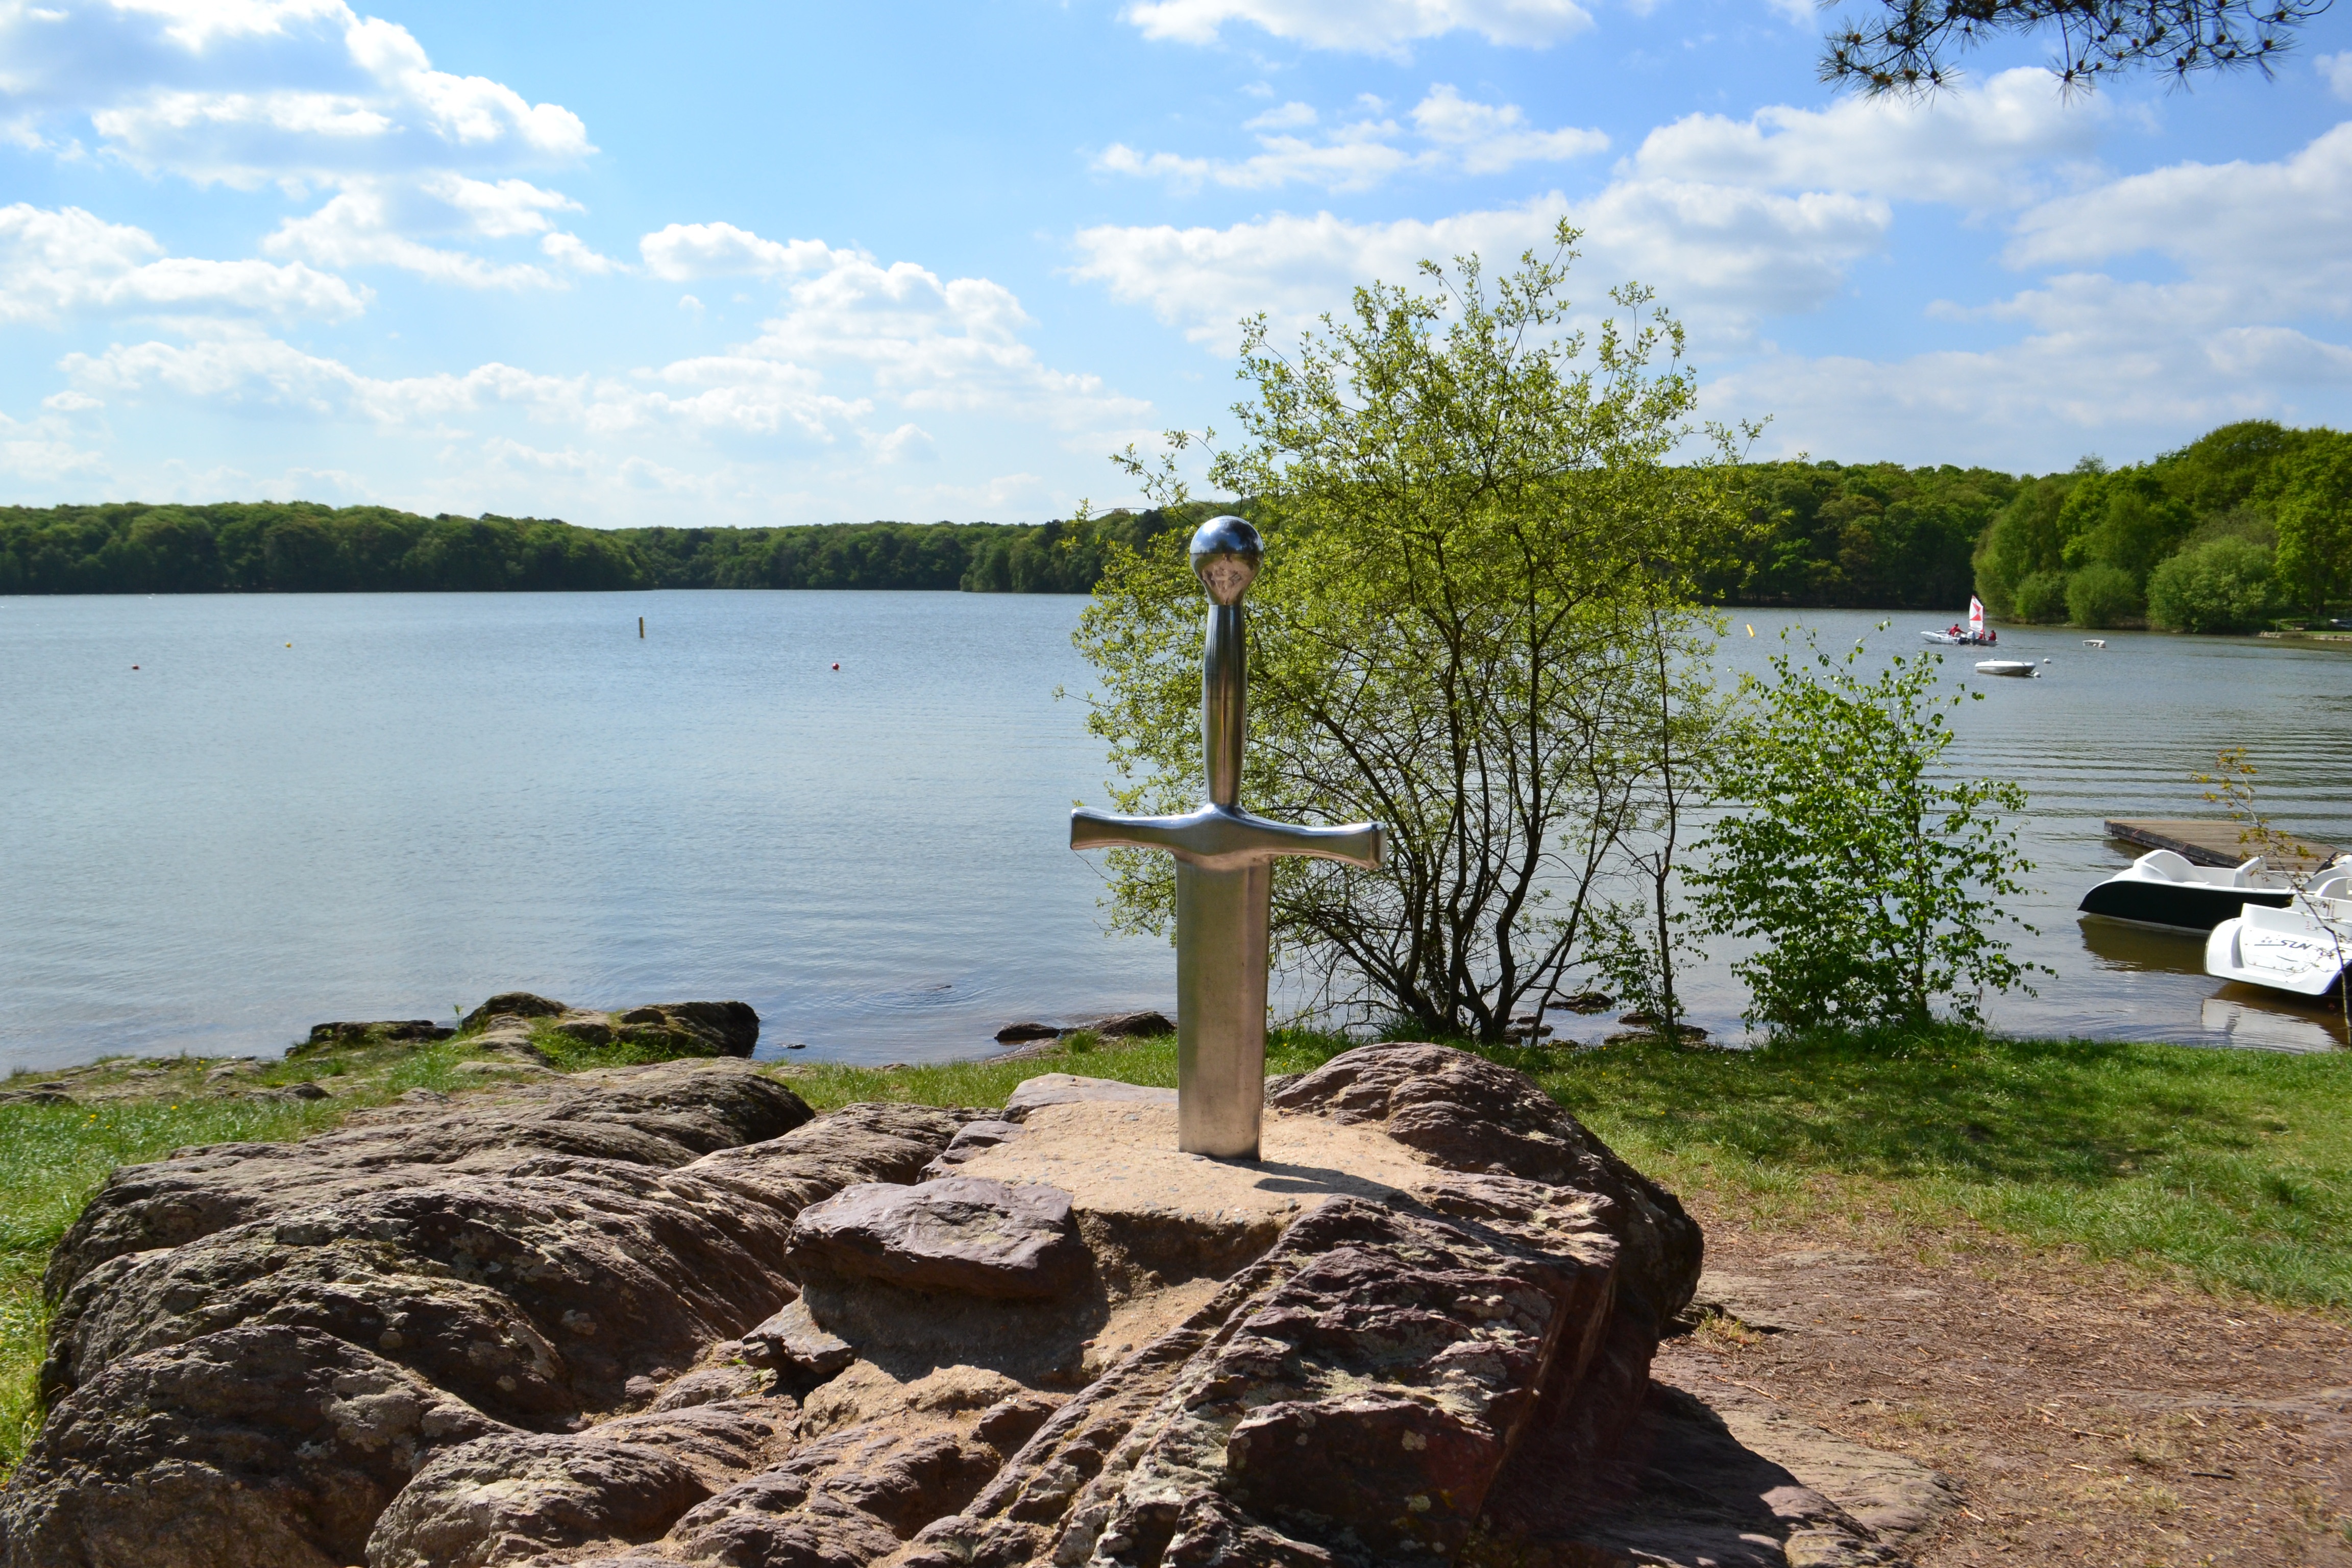
sea, tree, water, shore, lake, river, pond, bay, reservoir, waterway, body of water, sword, britain, loch, legend, king arthur, broc liande, sword of king arthur, lake stone